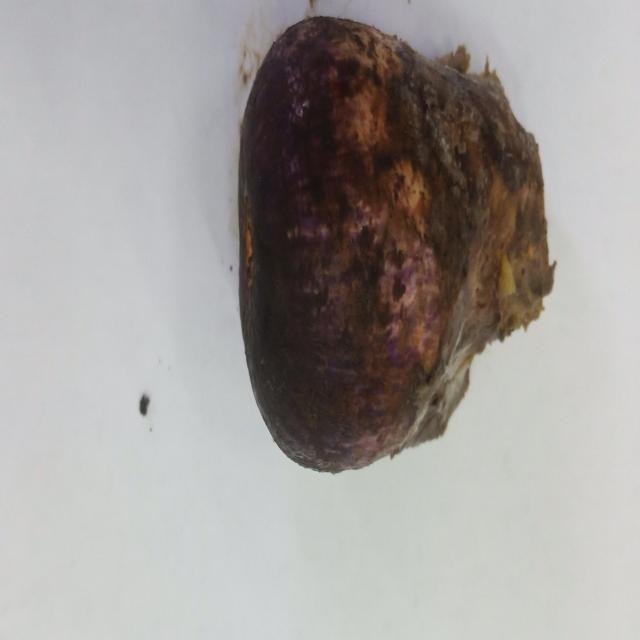
Plum grade: rotten